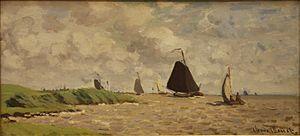
Ce tableau rassemble les peintures de Claude Monet, par dates, et par thèmes à chaque fois que cela était pertinent. Les séries qui font déjà l'objet d'un article ne sont mentionnées que par le lien.